Day

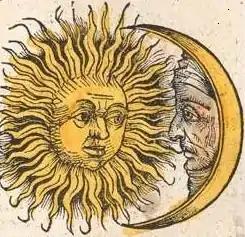
Sun and Moon, Hartmann Schedel's "Nuremberg Chronicle", 1493

For most diurnal animals, the day naturally begins at dawn and ends at sunset. Humans, with their cultural norms and scientific knowledge, have employed several different conceptions of the day's boundaries.